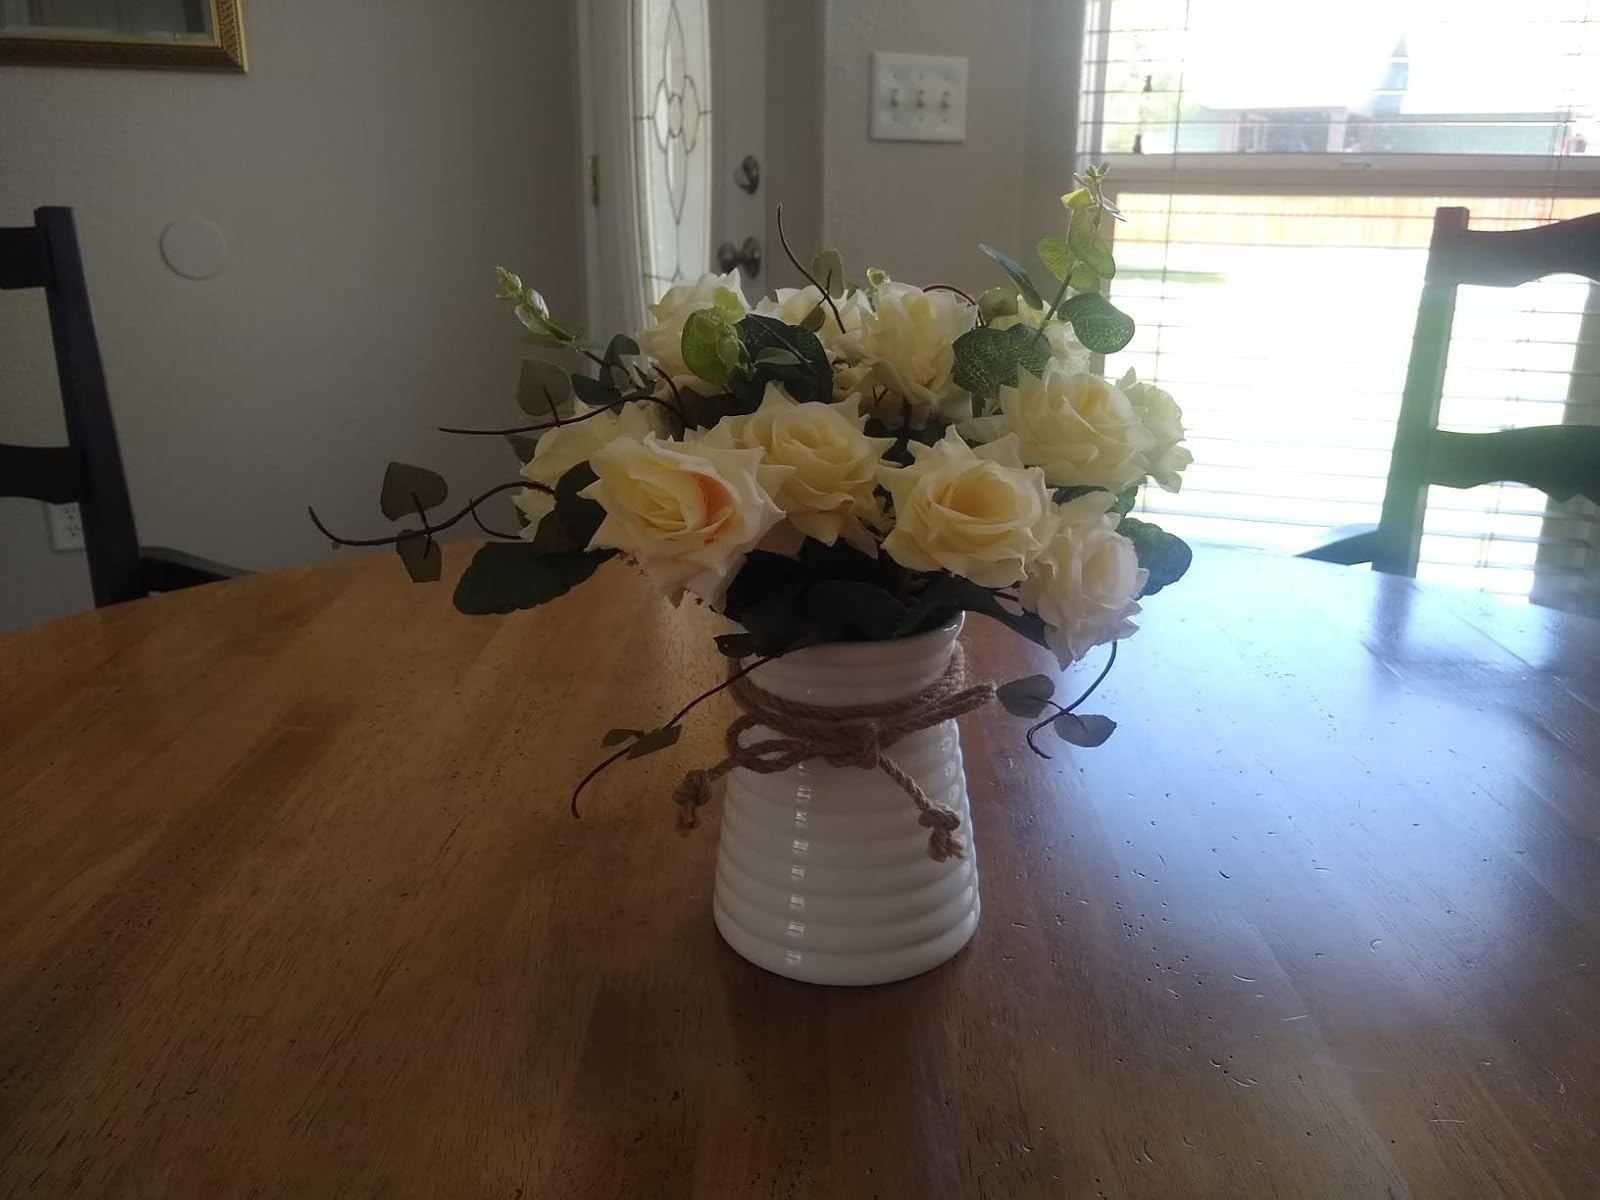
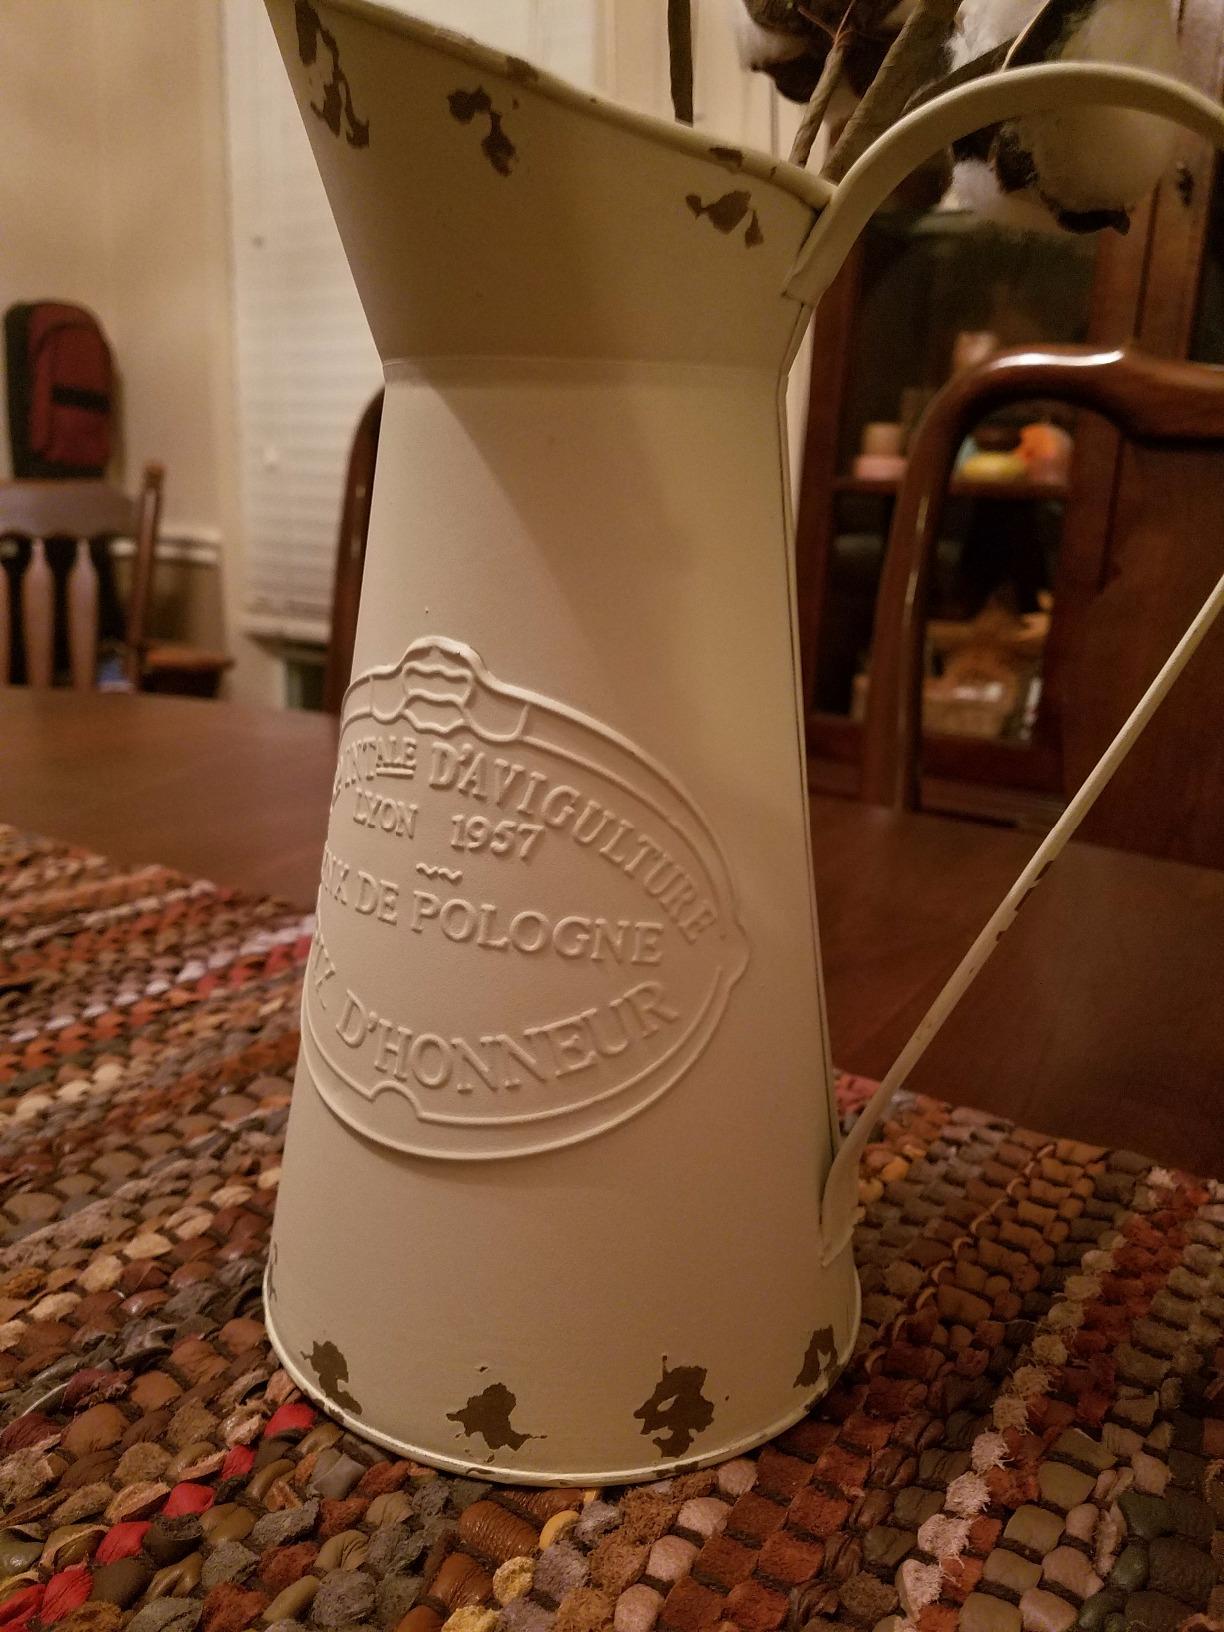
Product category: vase
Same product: no